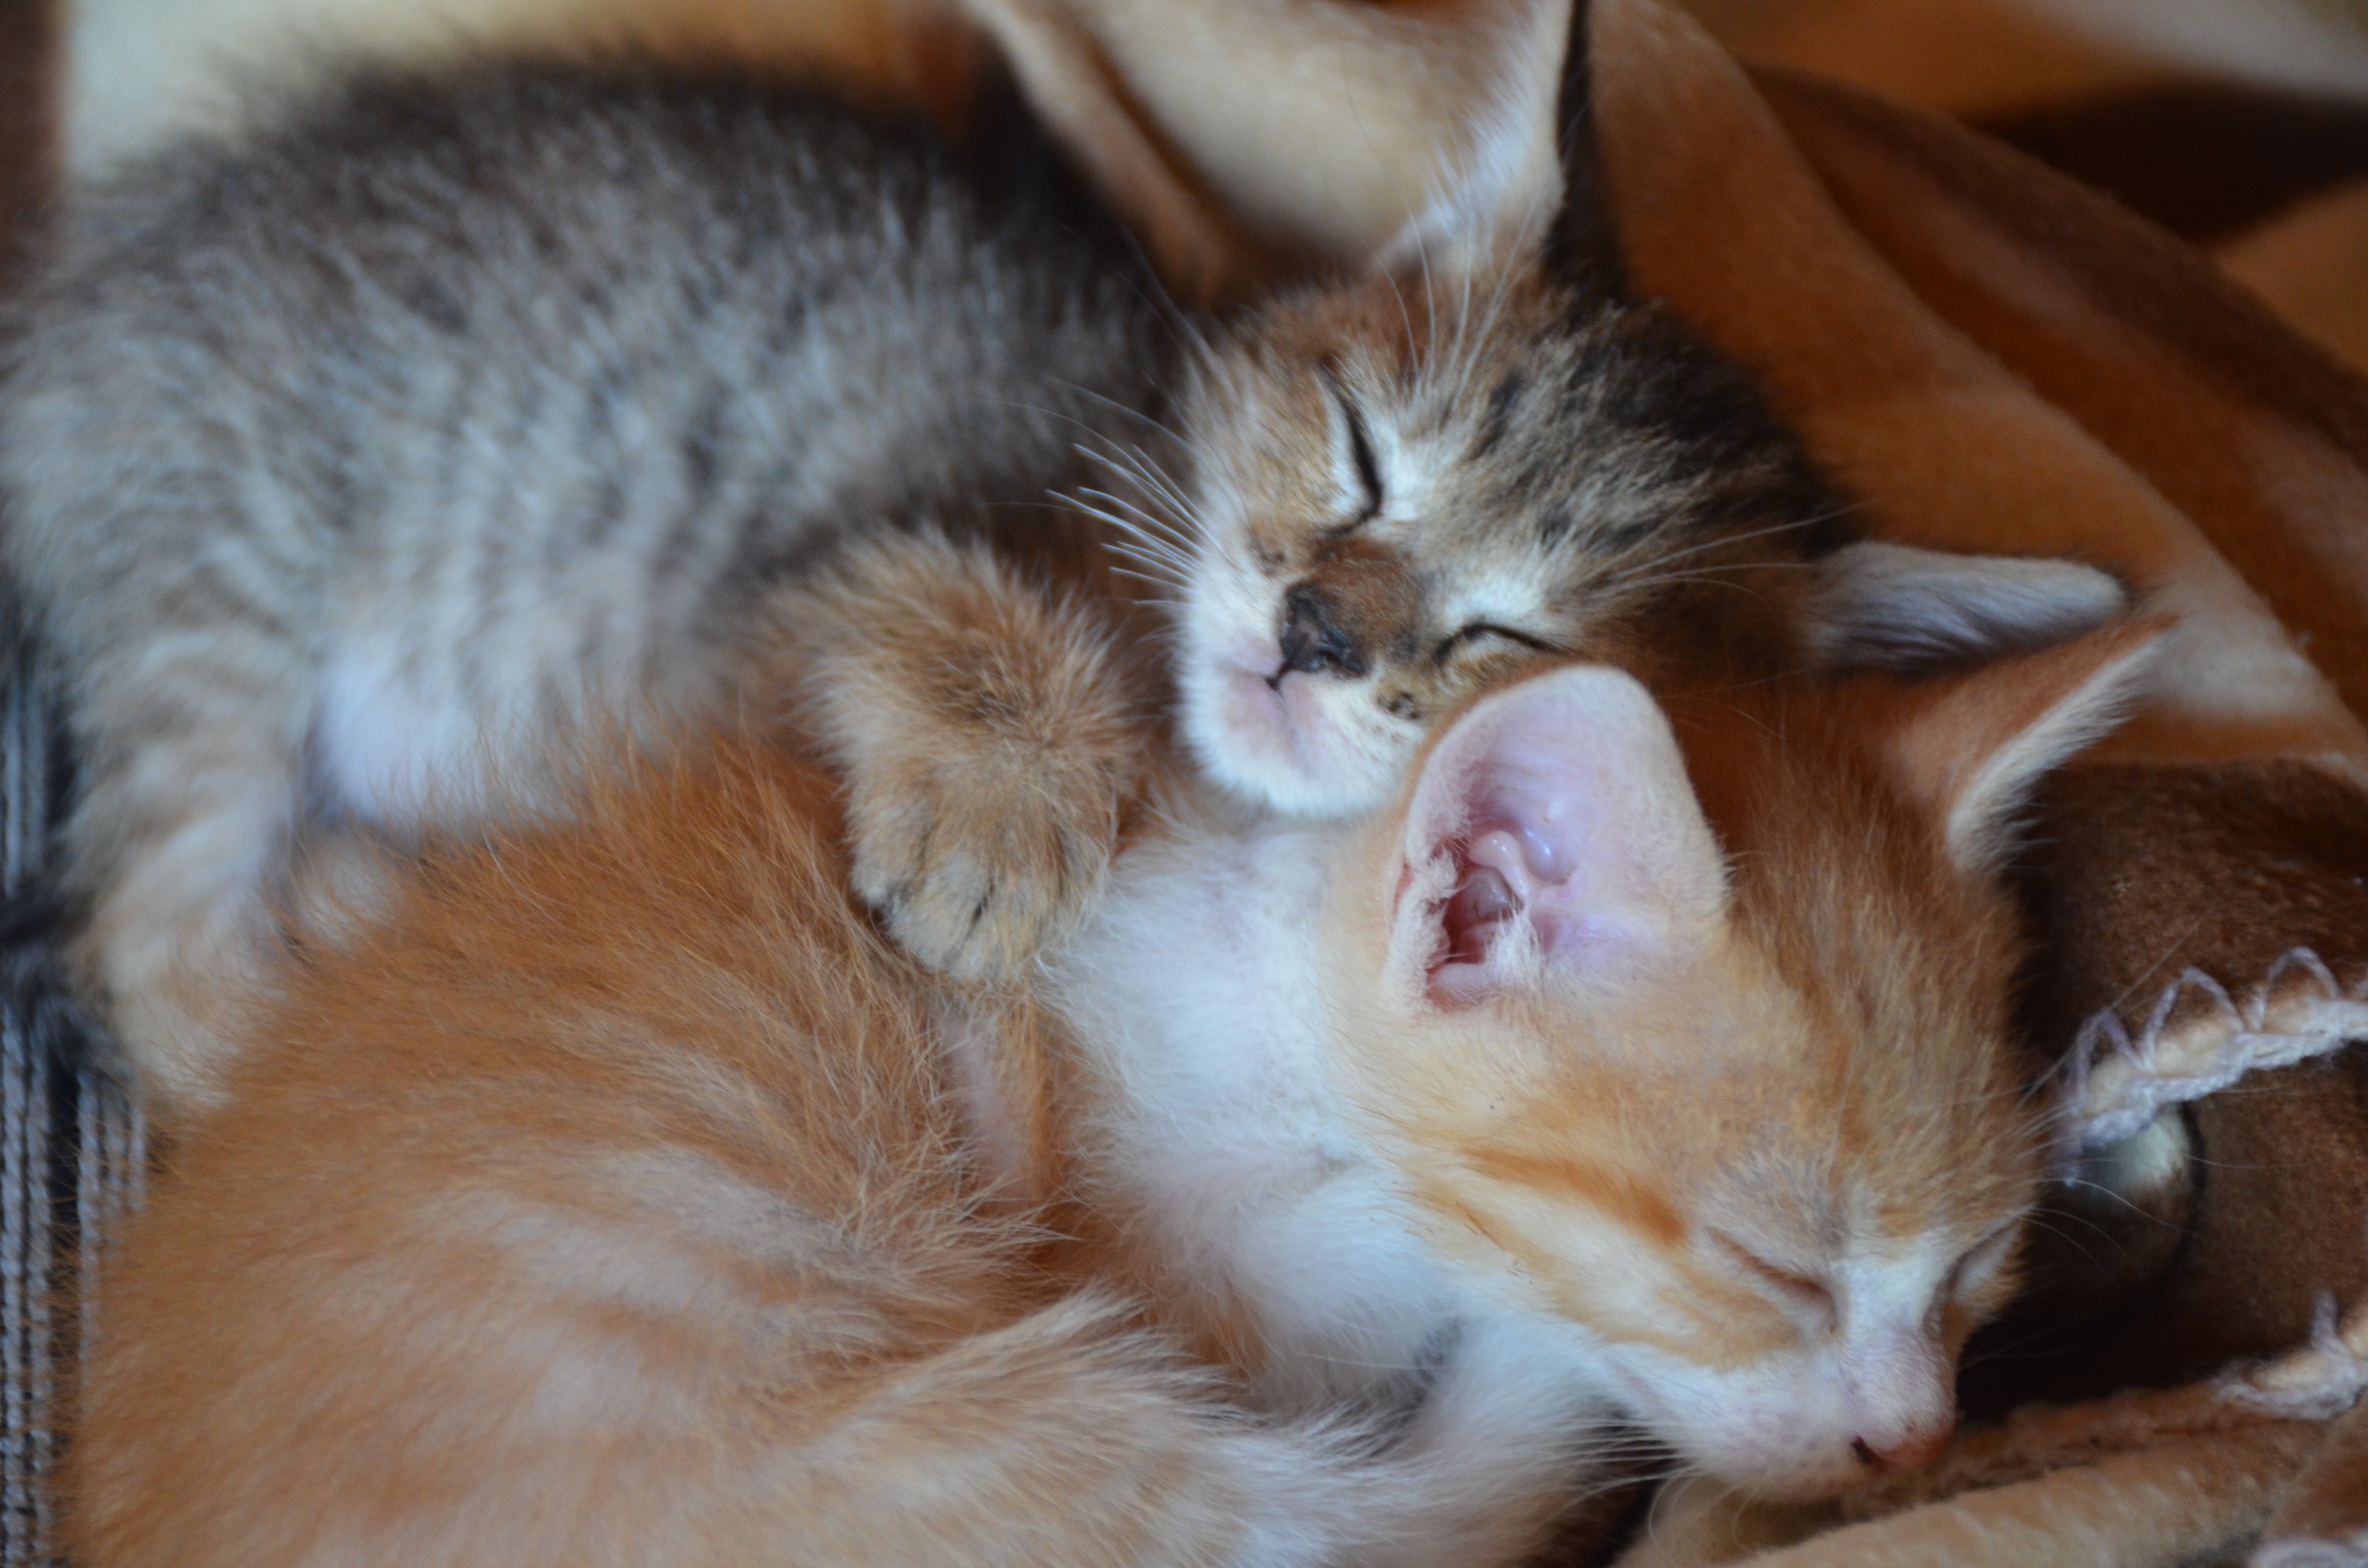
kitten, cat, mammal, nose, whiskers, vertebrate, maine coon, norwegian forest cat, small to medium sized cats, cat like mammal, carnivoran, domestic short haired cat, domestic long haired cat